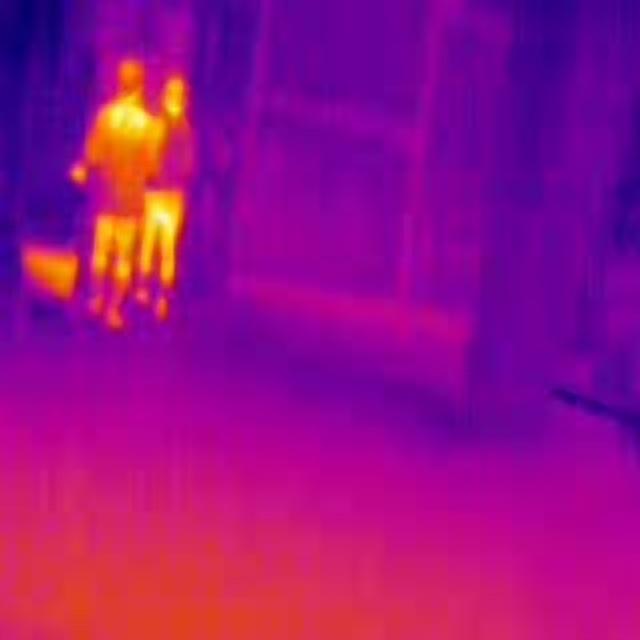
Detected objects:
label: person
label: person